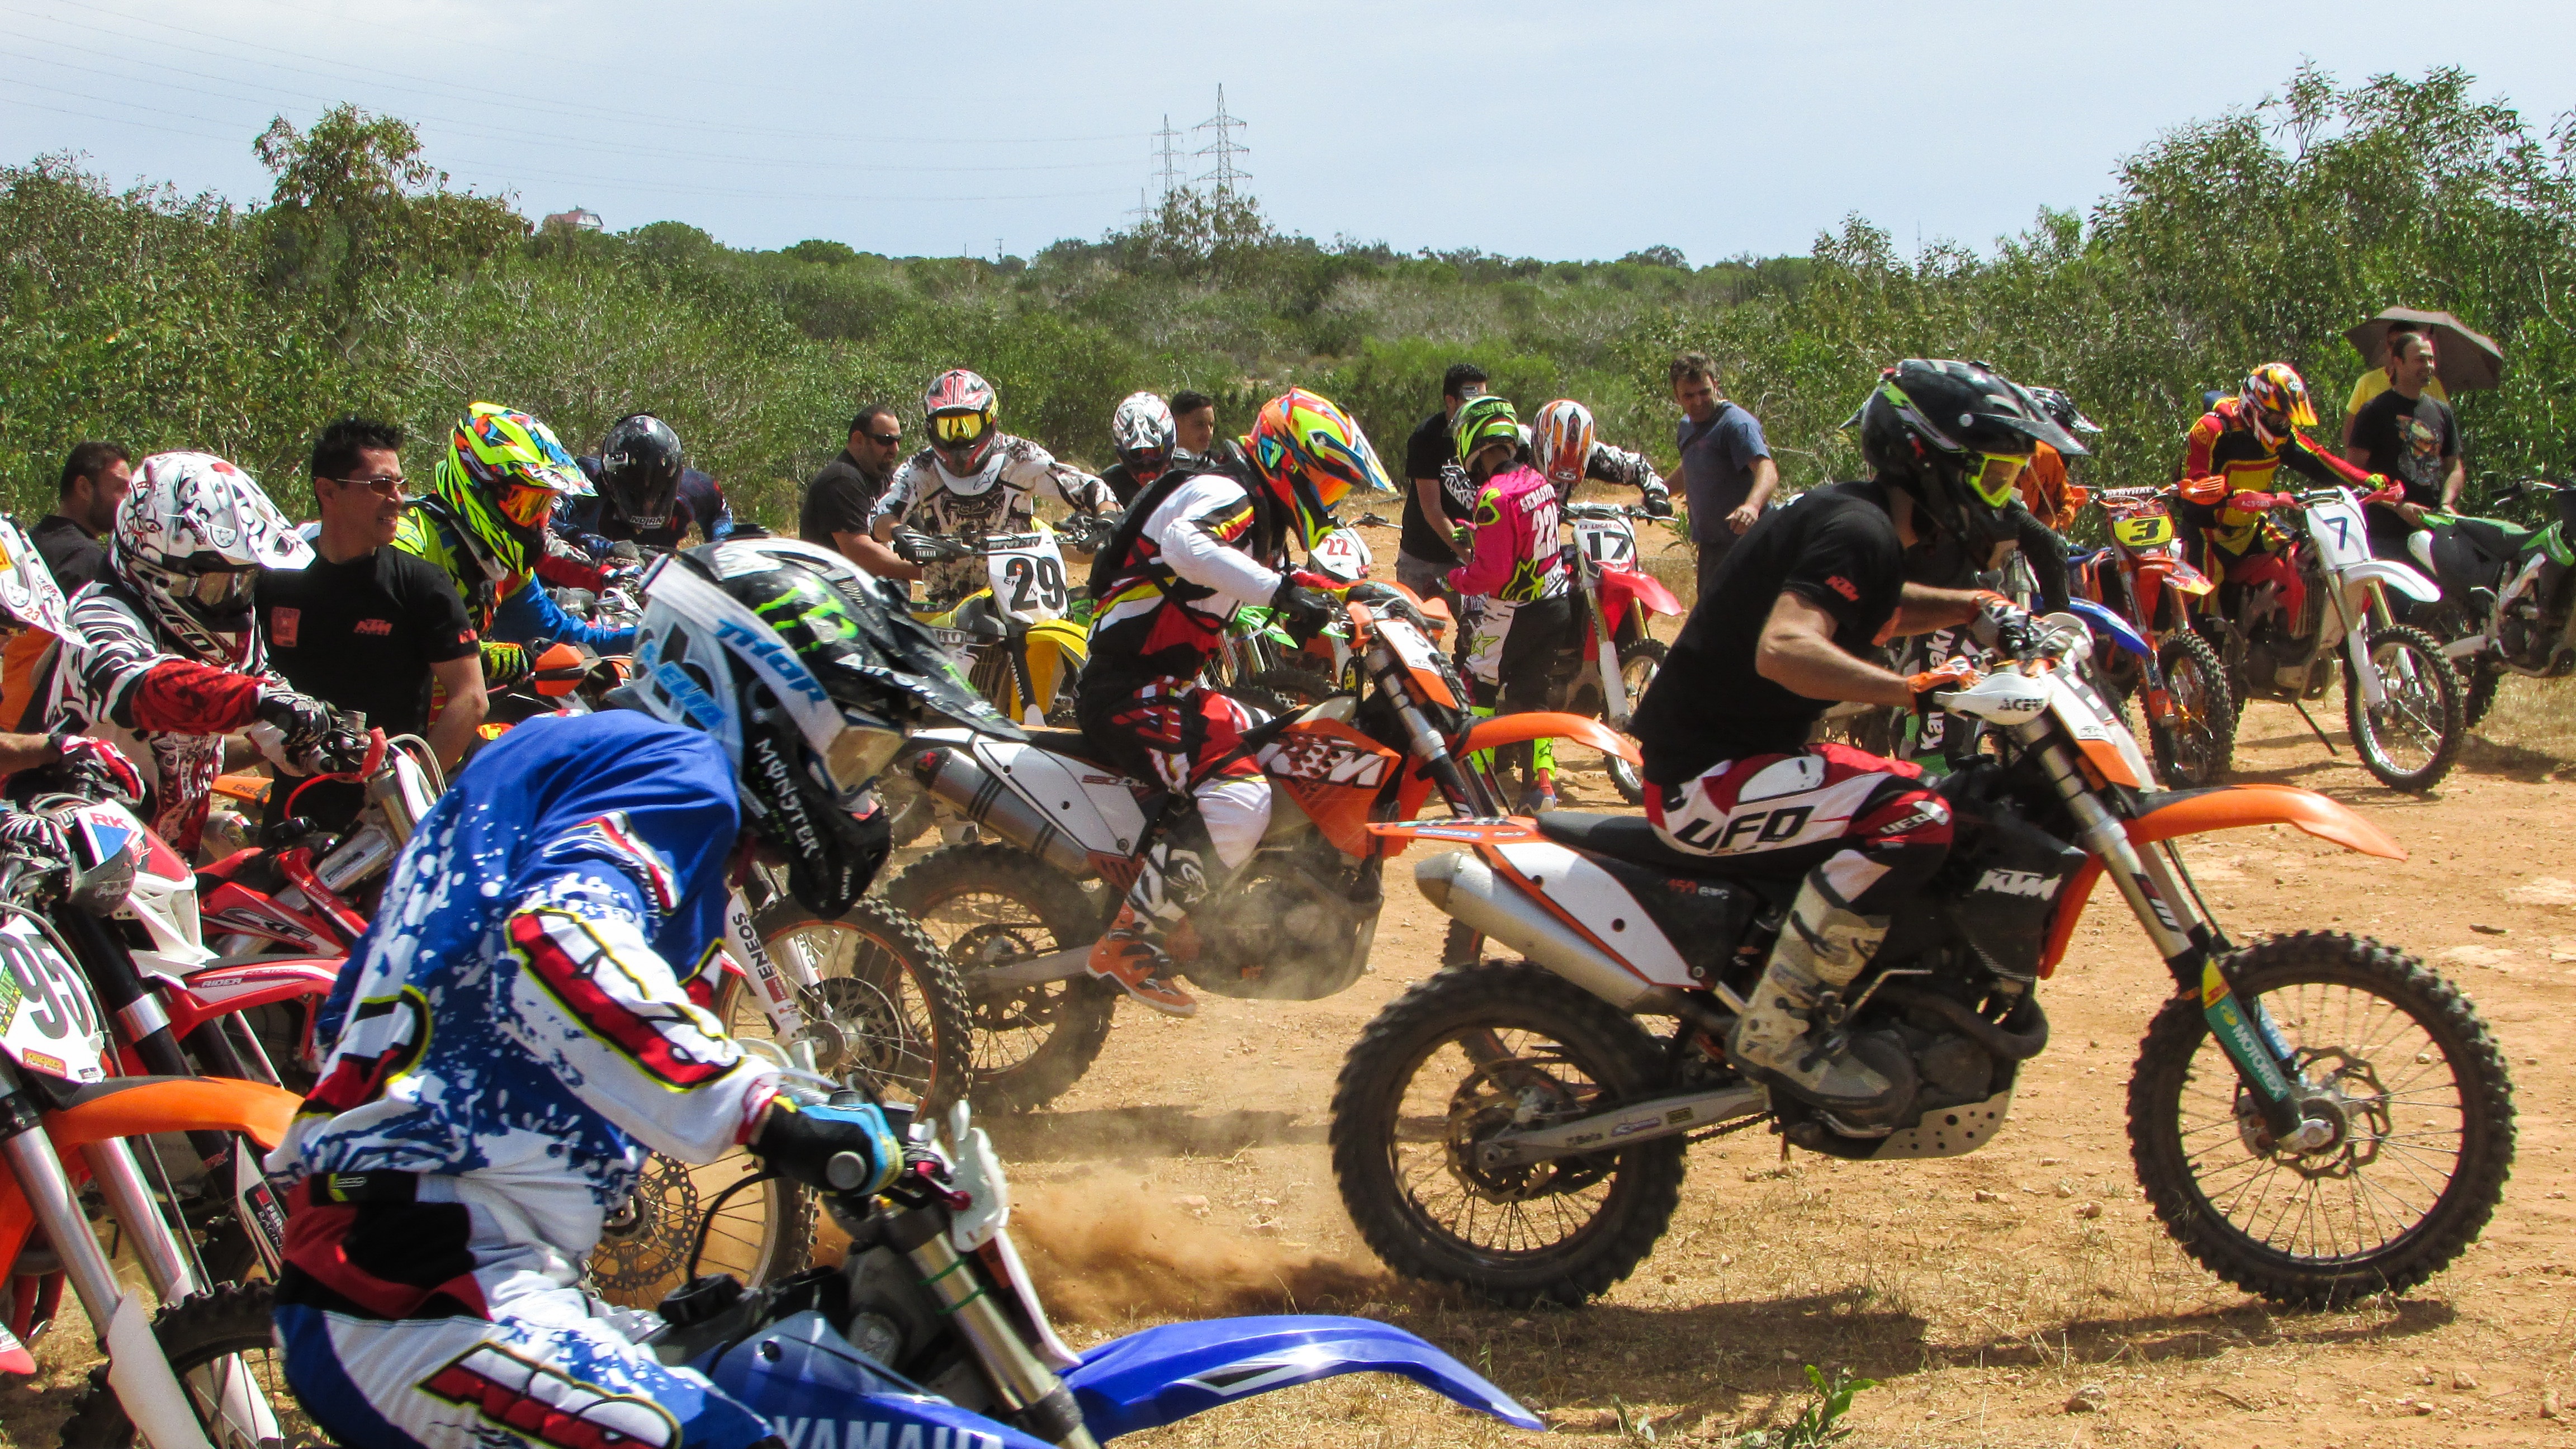
motocross, extreme sport, start, race, competition, sports, racing, motorsport, cyprus, enduro, freestyle motocross, motorcycling, motorcycle racing, scramblecross, road racing, motorcycle speedway, auto race, endurocross, dirt track racing